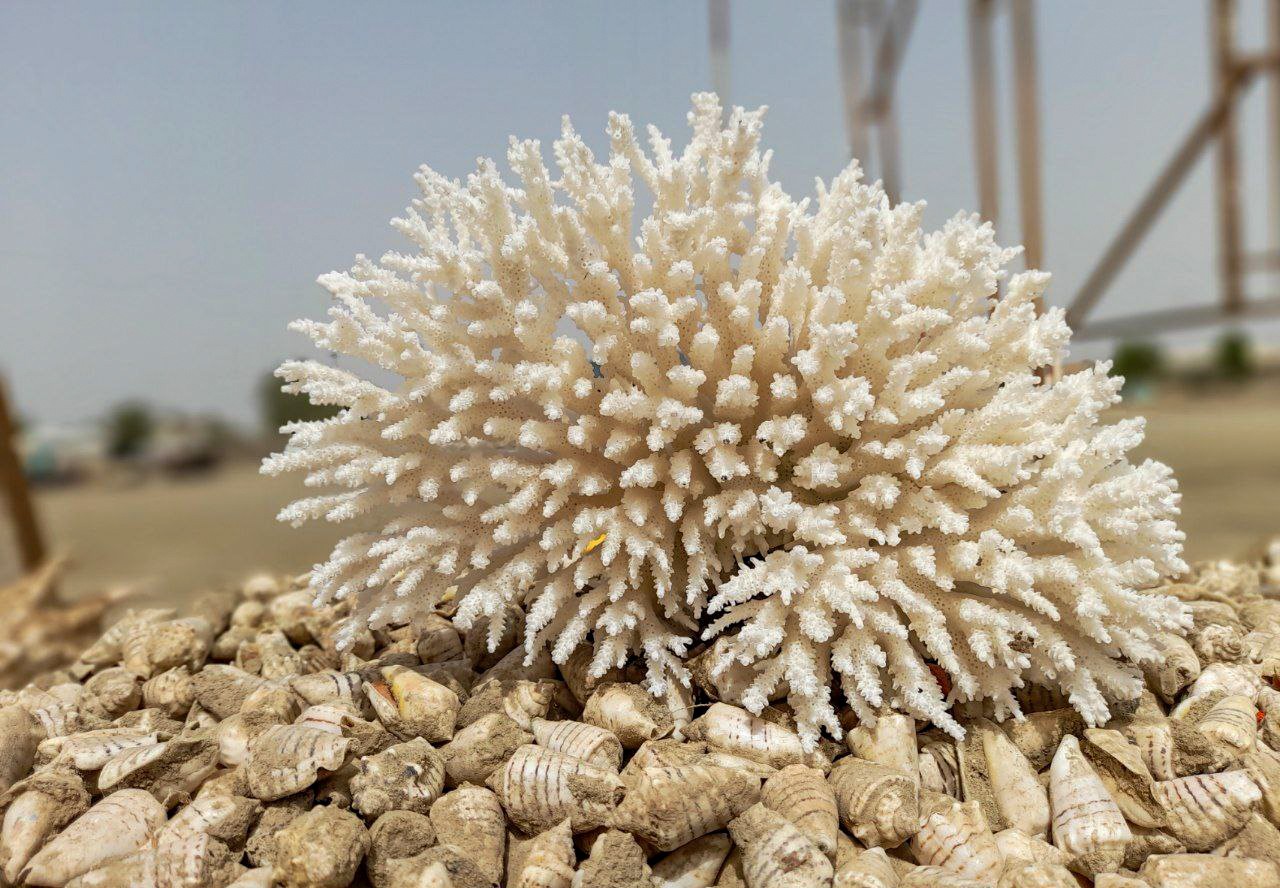
الوصف بالفصحى: شقائق نعمان طبيعية مستخرجة من البحر
التصنيف: Uncategorized